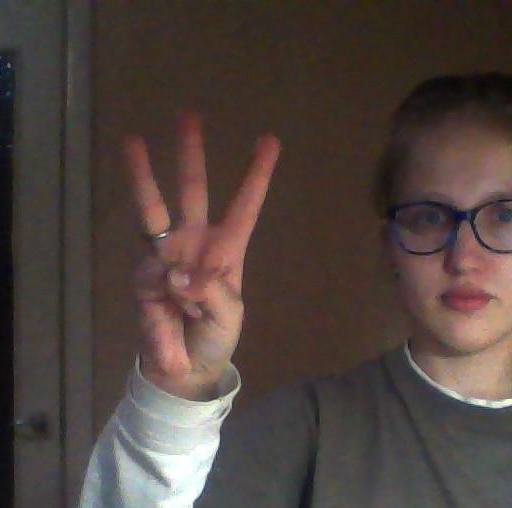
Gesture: three